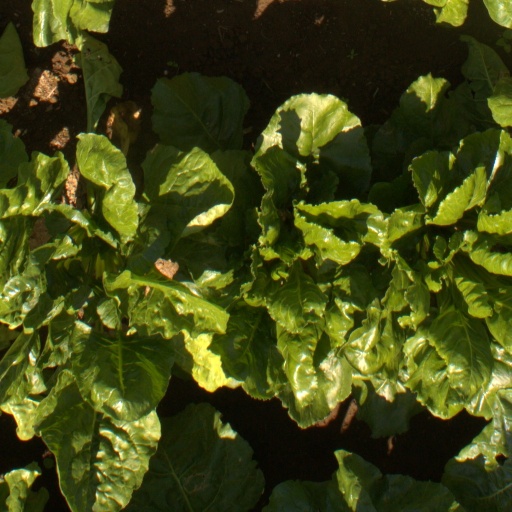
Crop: sugar beet